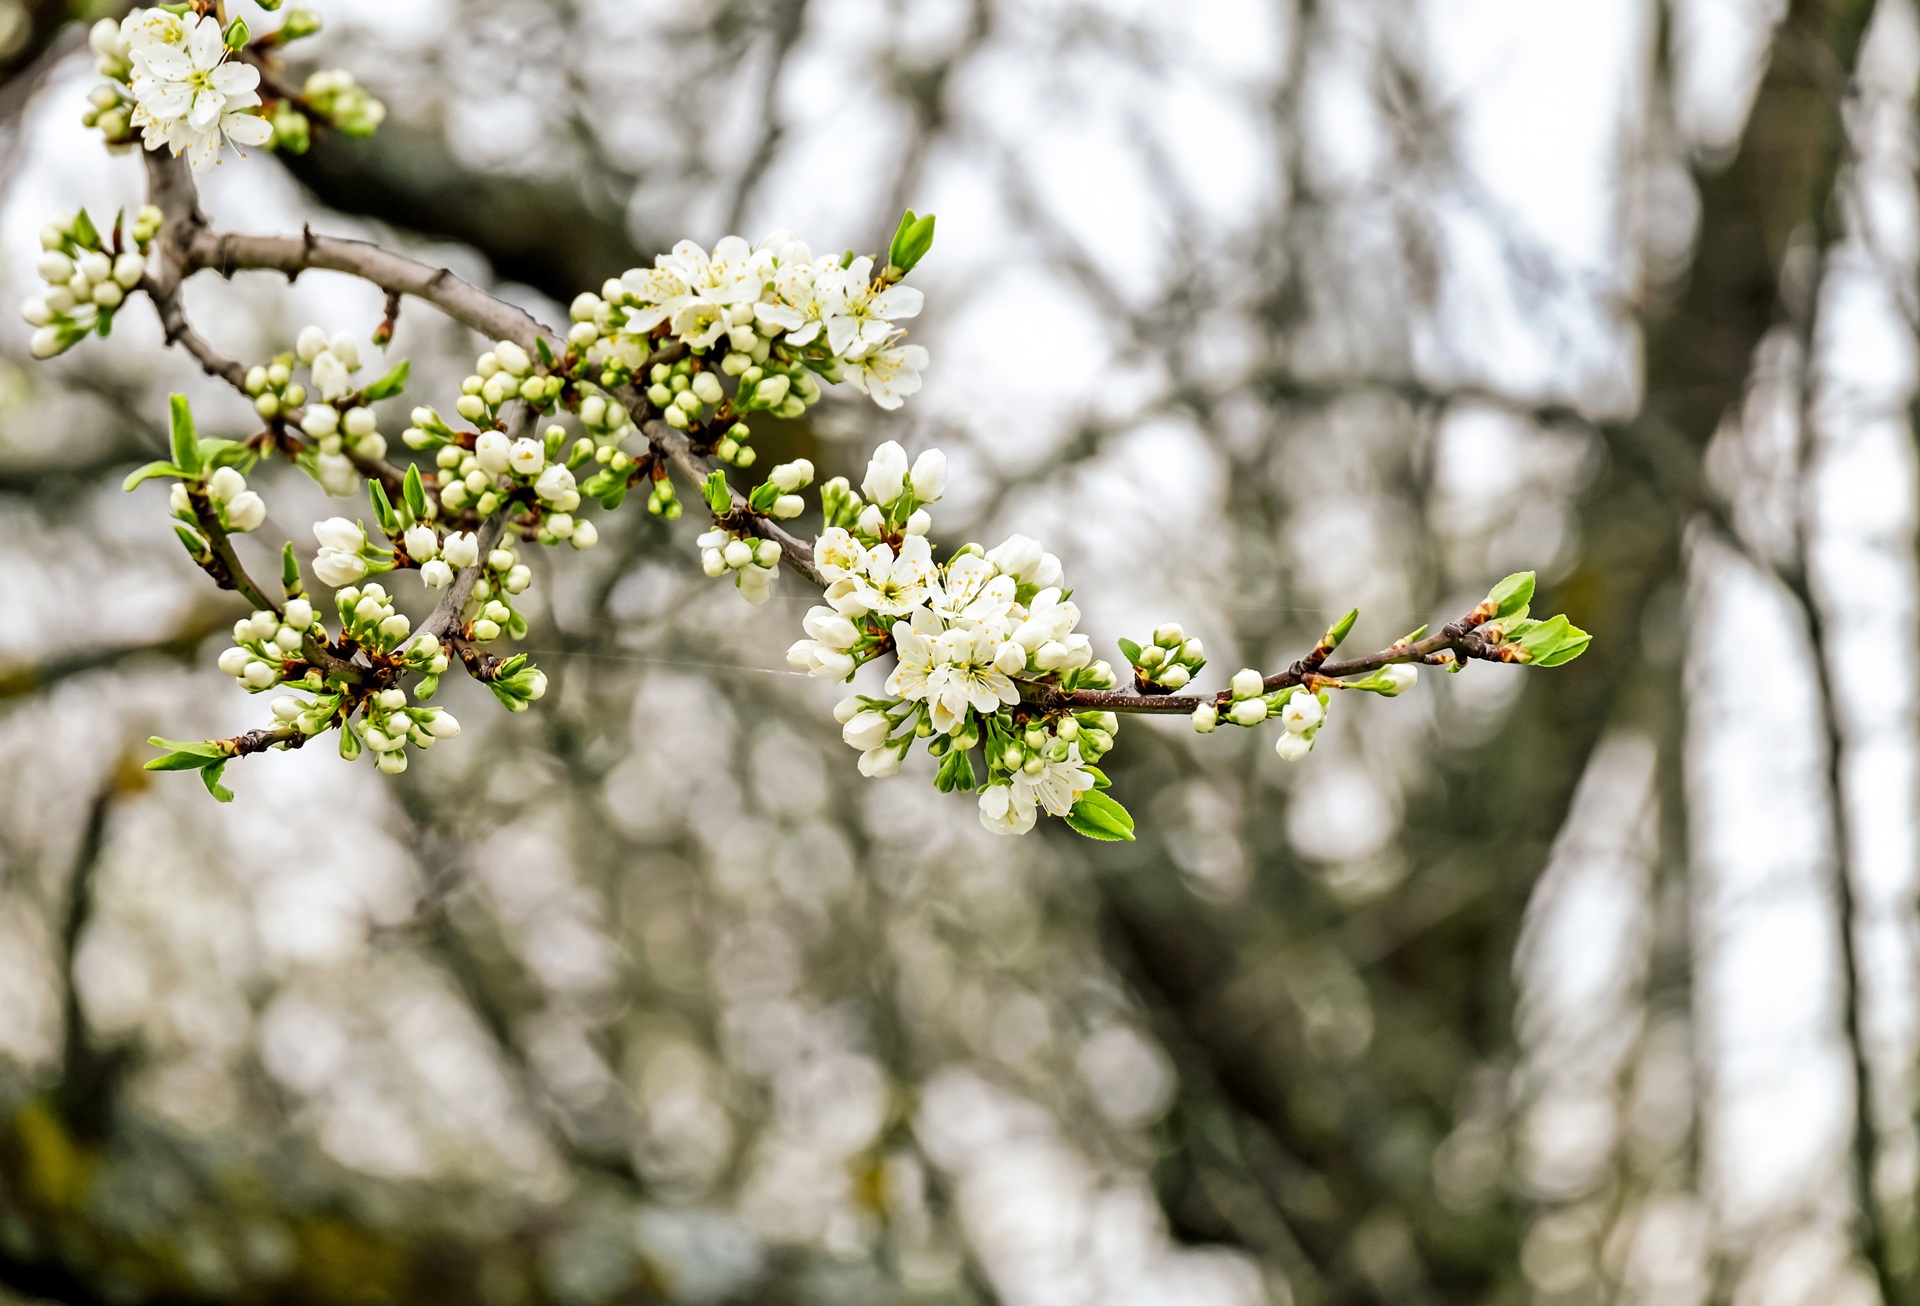
tree, nature, branch, blossom, plant, white, sunlight, leaf, flower, bloom, food, spring, green, produce, botany, flora, season, cherry blossom, twig, shrub, macro photography, flowering plant, woody plant, land plant